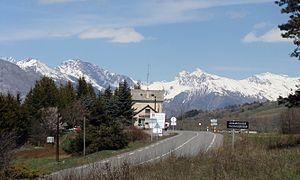
Le col de Manse vu depuis le sud (avant la déviation de la RD 944).
La route nationale 544 était une route nationale française reliant Gap à Orcières, dans le département des Hautes-Alpes. La RN 544 a été créée le 1ᵉʳ octobre 1930 par transformation du GC 13 des Hautes-Alpes. À la suite de la réforme de 1972, elle a été déclassée en route départementale 944 en deux étapes : le 1ᵉʳ avril 1973 entre la RN 85 et le CD 114 et le 1ᵉʳ janvier 1974 entre le CD 114 et Orcières.
Le col de Manse, culminant à 1 269 mètres d'altitude, est le principal point de communication entre le bassin de Gap et le haut Champsaur.